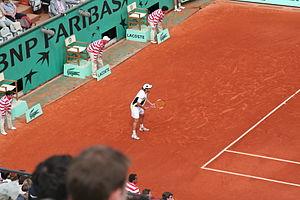
Le tennis est un sport de raquette qui oppose soit deux joueurs soit quatre joueurs qui forment deux équipes de deux. Les joueurs utilisent une raquette cordée verticalement et horizontalement à une tension variant avec la puissance ou l'effet que l'on veut obtenir.